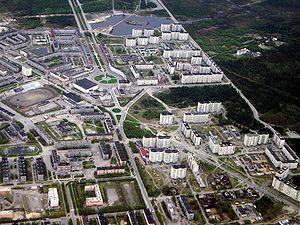
Olenegorsk est une ville de l'oblast de Mourmansk, dans la péninsule de Kola, en Russie. Sa population s'élevait à 20 697 habitants en 2019.